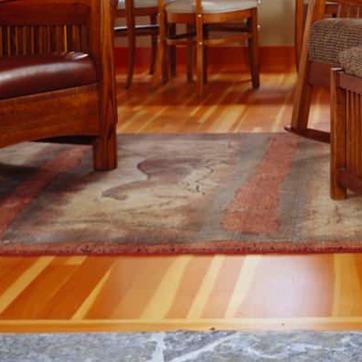
Material: carpet